Röntgen Memorial Site

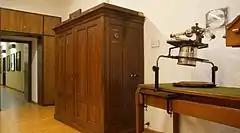
X-ray machine of Siemens und Halske from 1912

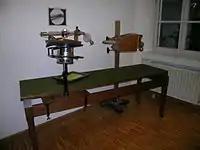
Two X-ray tubes

The Röntgen Memorial Site gives an insight into the particle physics of the late 19th century. It shows an experimental set-up of cathodic rays beside the apparatus of the discovery. An experiment of penetrating solid materials by X-rays is shown in the historic laboratory of Röntgen. A separate room shows various X-ray tubes, a medical X-ray machine of Siemens & Halske from 1912 and several original documents. In the foyer a short German movie explains the purpose of the Memorial Site and the life of Röntgen. In the corridor some personal belongings of Röntgen are displayed to give some background information on his personal and historical circumstances.